Moneygall GAA

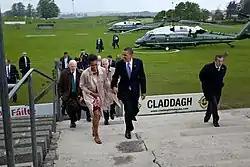
President Barack Obama and Michelle Obama at Saint Flannan's Park

Moneygall GAA is a Gaelic Athletic Association club located in County Tipperary in Ireland. Both hurling and Gaelic football are played in the North Tipperary divisional championships, although the club is mainly known for hurling. The club represents the parish of Dunkerrin, which includes the villages of Moneygall, Dunkerrin and Barna. The Tipperary-Offaly county boundary runs through the parish.